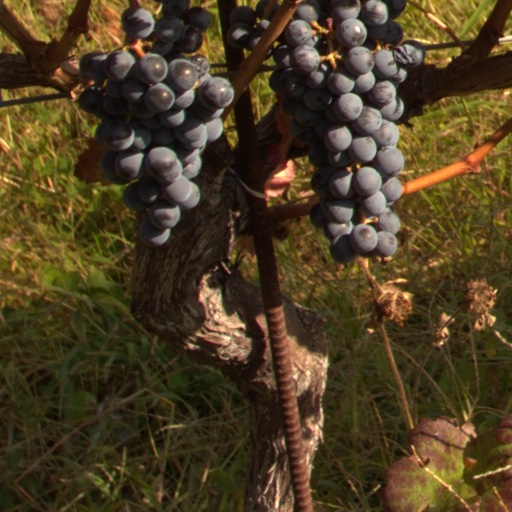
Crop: grape